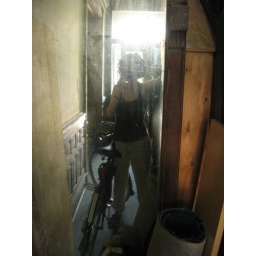
me in my charming brownstone reflected in an old antiquey mirror with my bike